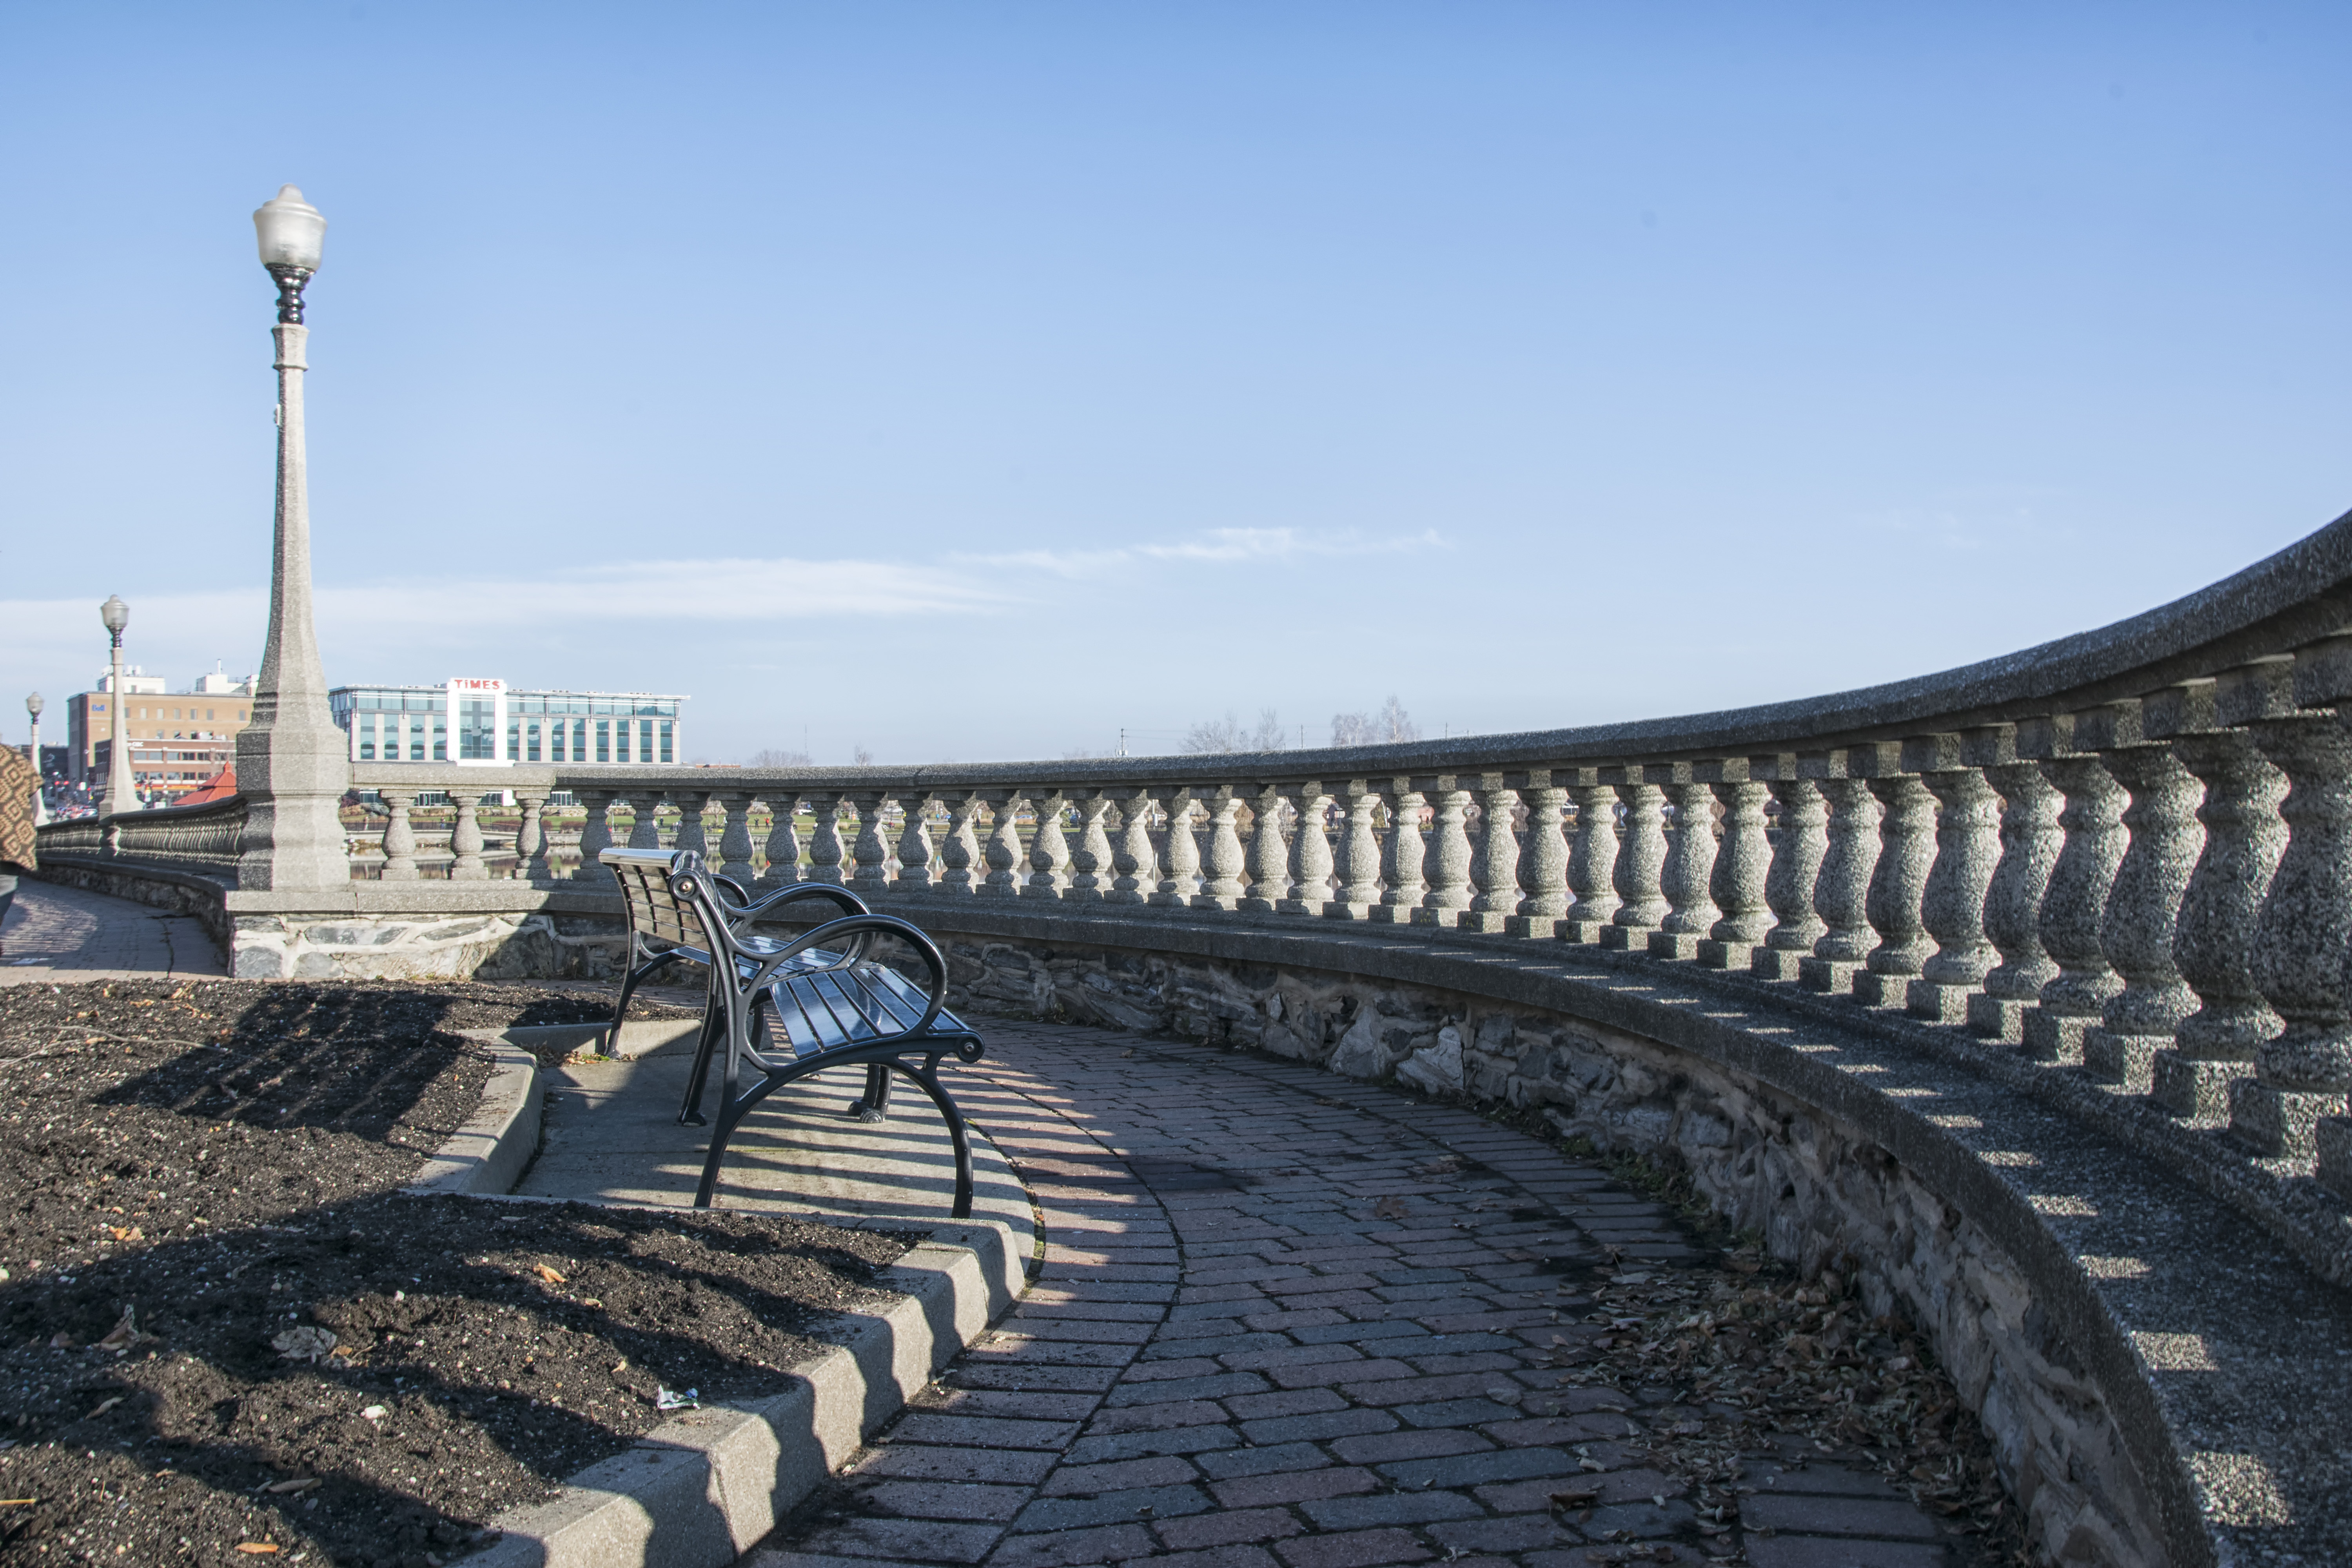
nature, structure, bridge, walkway, landmark, stadium, arena, amphitheatre, canada, quebec, sherbrooke, sport venue, outdoor structure